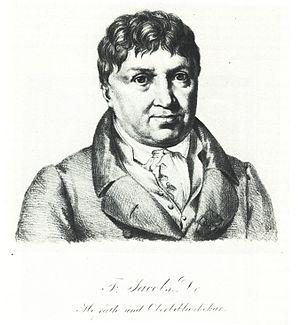
Christian Friedrich Wilhelm Jacobs est un philologue classique, numismate et écrivain allemand.